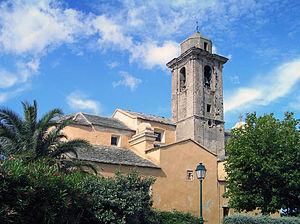
Tomino (Corse) - Clocher de l'église paroissiale San Nicolao à Stoppione
Tomino est une commune française située dans la circonscription départementale de la Haute-Corse et le territoire de la collectivité de Corse. Elle appartient à l'ancienne piève de Luri, dans le Cap Corse.